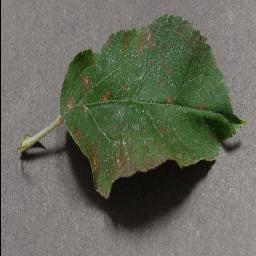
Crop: apple
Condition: cedar_rust